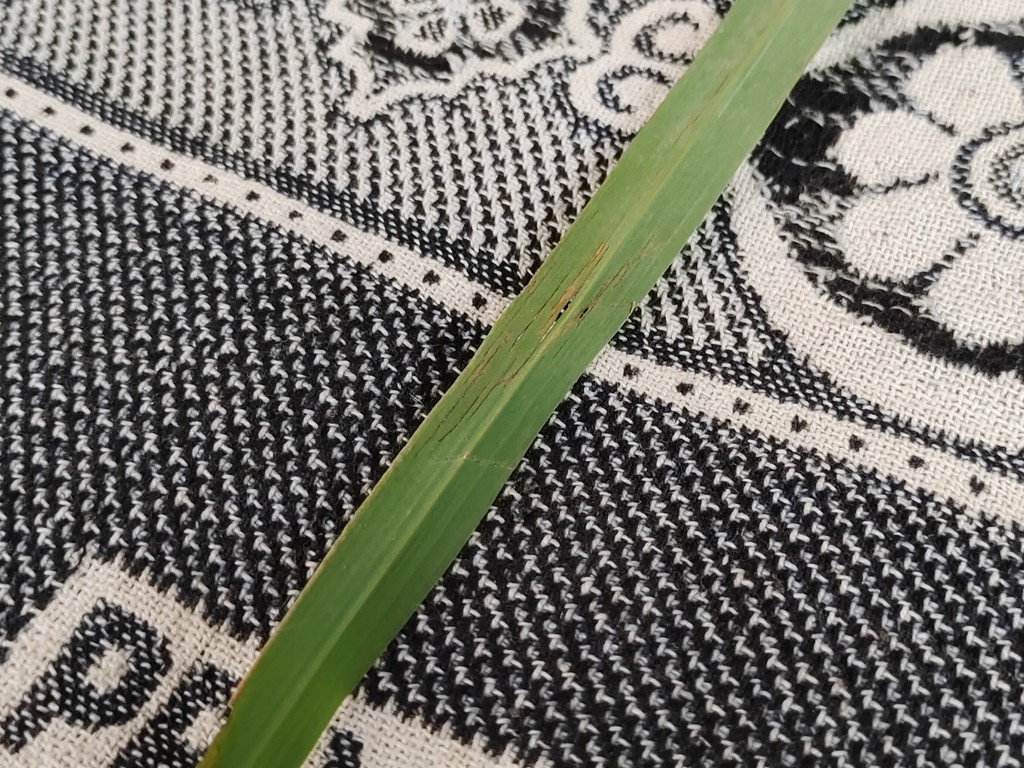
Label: Unhealthy